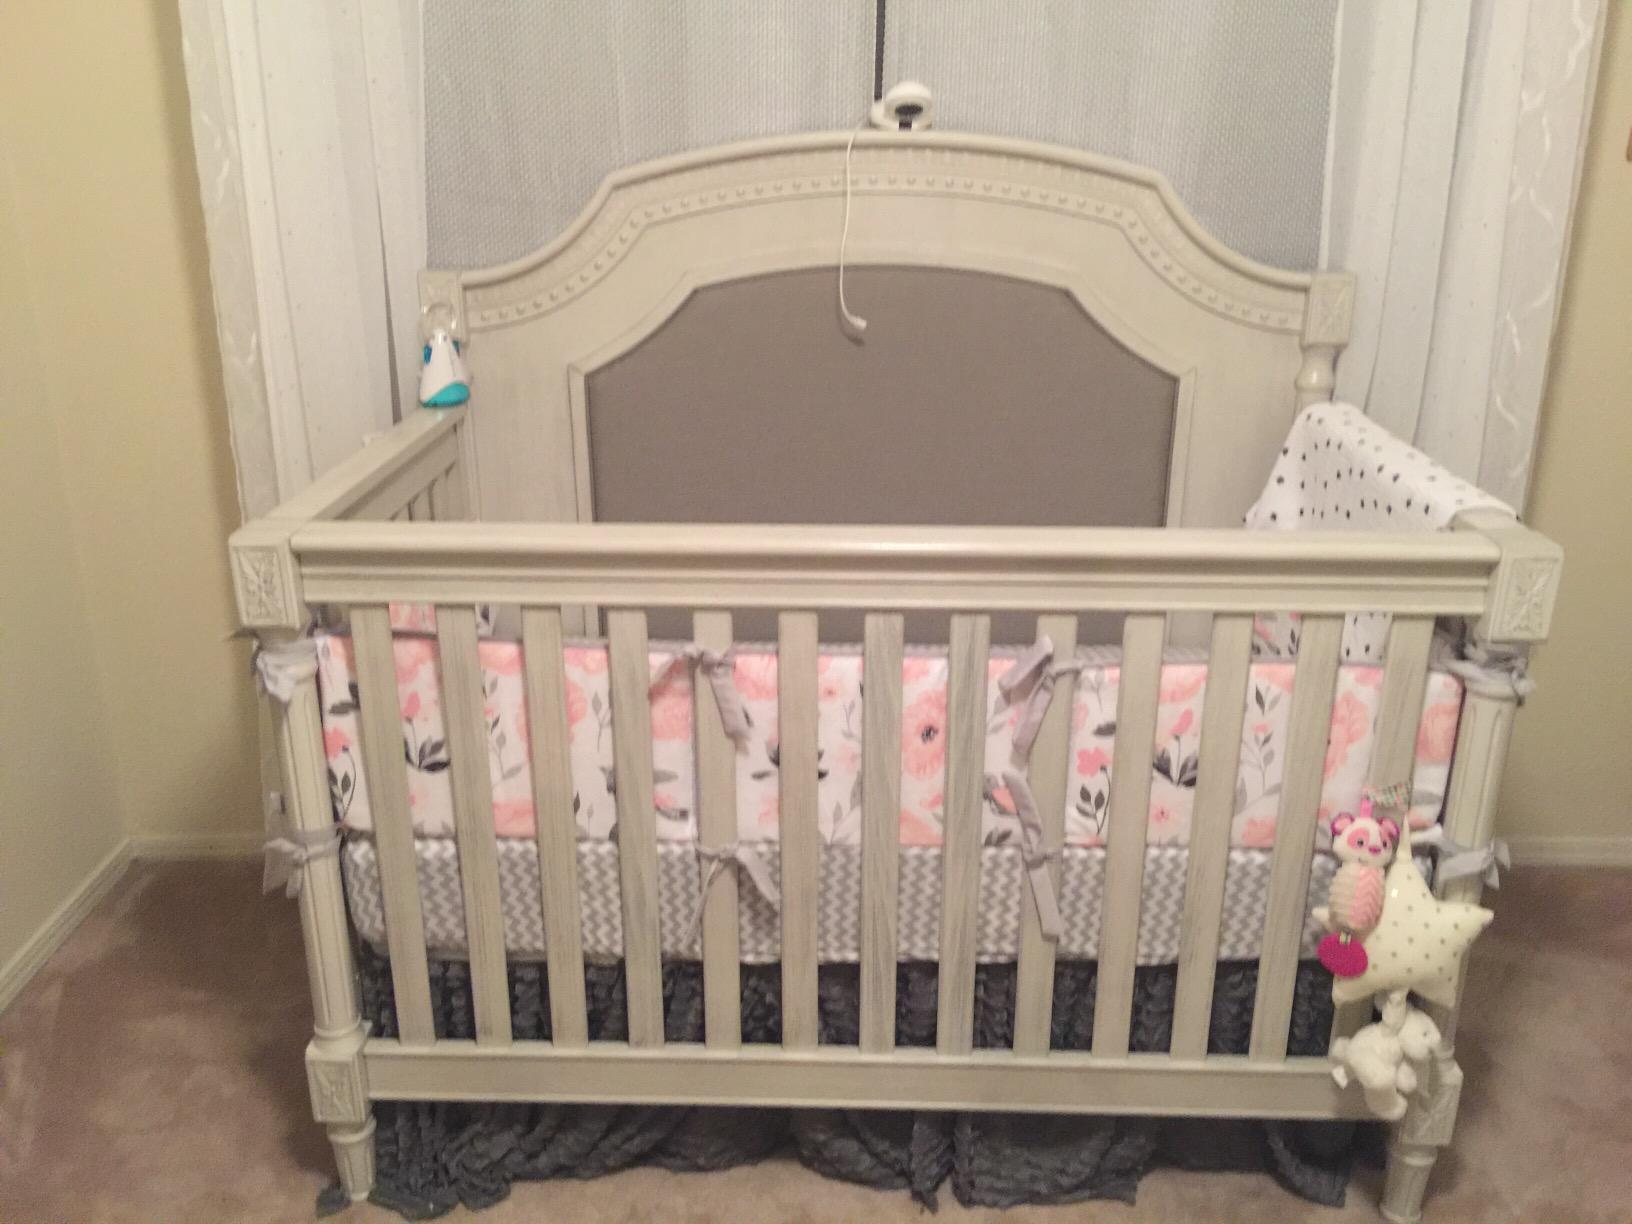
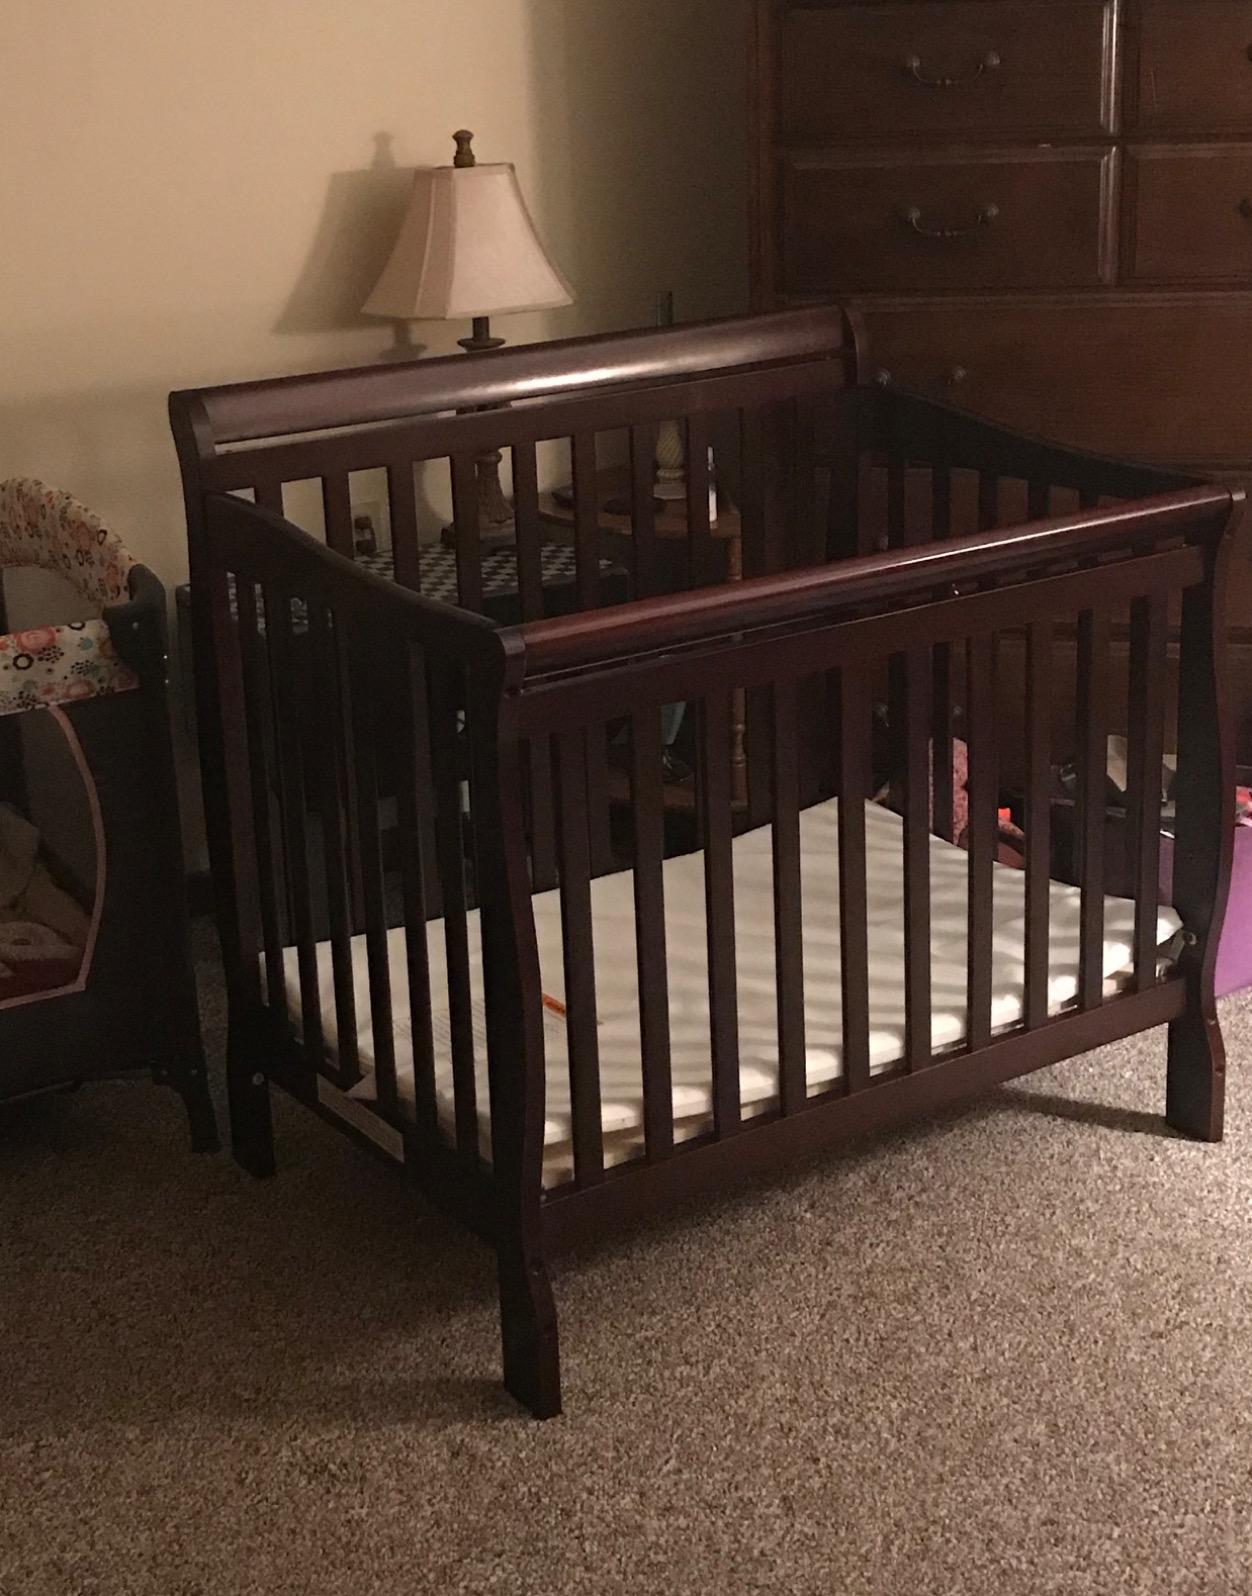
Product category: products_crib
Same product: no